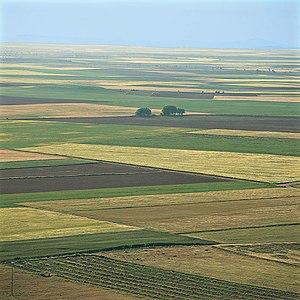
La province de Valladolid est l'une des neuf provinces de la communauté autonome de Castille-et-León, dans le nord-ouest de l'Espagne. Elle compte une population de 520 716 habitants pour un total de 225 municipalités, une superficie de 8 110 km² et une densité de population de 64,19 hab/km². Sa capitale est la ville de Valladolid. Cette province se distingue par un des plus hauts indices de développement humain dans le monde, s'expliquant par le haut index atteint par le niveau d'éducation, un des meilleurs d'Espagne.